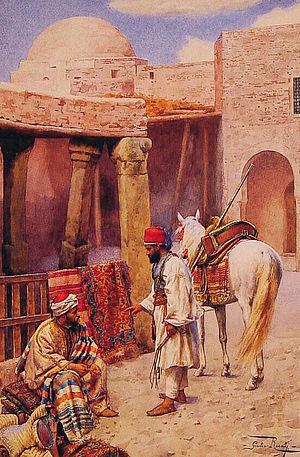
Le tapis est un type de revêtement de sol, le premier à avoir été fabriqué : son origine remonte à la même époque que les premiers vêtements.
Le marchand de tapis a pour profession le commerce des tapis. Il tient une boutique, surtout dans les pays producteurs à base d'artisanat, ou il peut être colporteur transportant un petit assortiment de tapis sur son dos et enroulé autour de lui.